Glendive, Montana

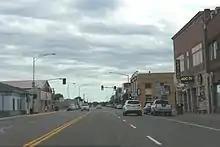
Merrill Avenue, 2016

As of the census of 2010, there were 4,935 people, 2,060 households, and 1,190 families living in the city. The population density was . There were 2,267 housing units at an average density of . The racial makeup of the city was 94.4% White, 0.5% African American, 2.4% Native American, 0.4% Asian, 0.1% Pacific Islander, 0.3% from other races, and 1.8% from two or more races. Hispanic or Latino of any race were 2.4% of the population.